Community (ecology)

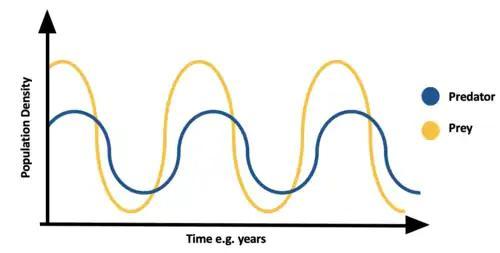
A generalised graph of a predator-prey population density cycle

Predation is density dependant, often leading to population cycles. When prey is abundant predator species increases, thus eating more prey species and causing the prey population to decline. Due to lack of food the predator population declines. Due to lack of predation the prey population increases. See Lotka–Volterra equations for more details on this. A well-known example of this is lynx-hare population cycles seen in the north.